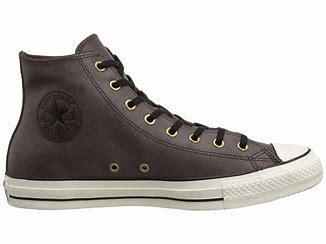
Brand: Converse
Model: Chuck Taylor All Star Hi